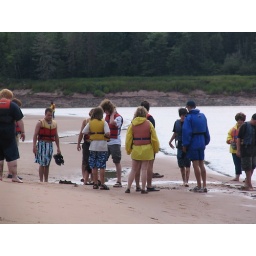
sinking in the sand bar II